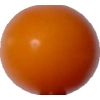
Label: tomato_cherry_orange